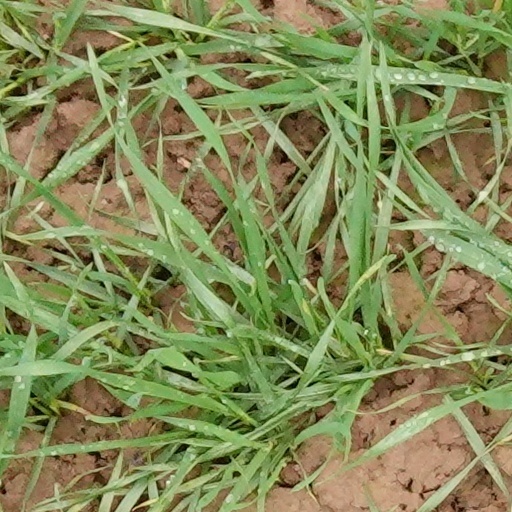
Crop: wheat